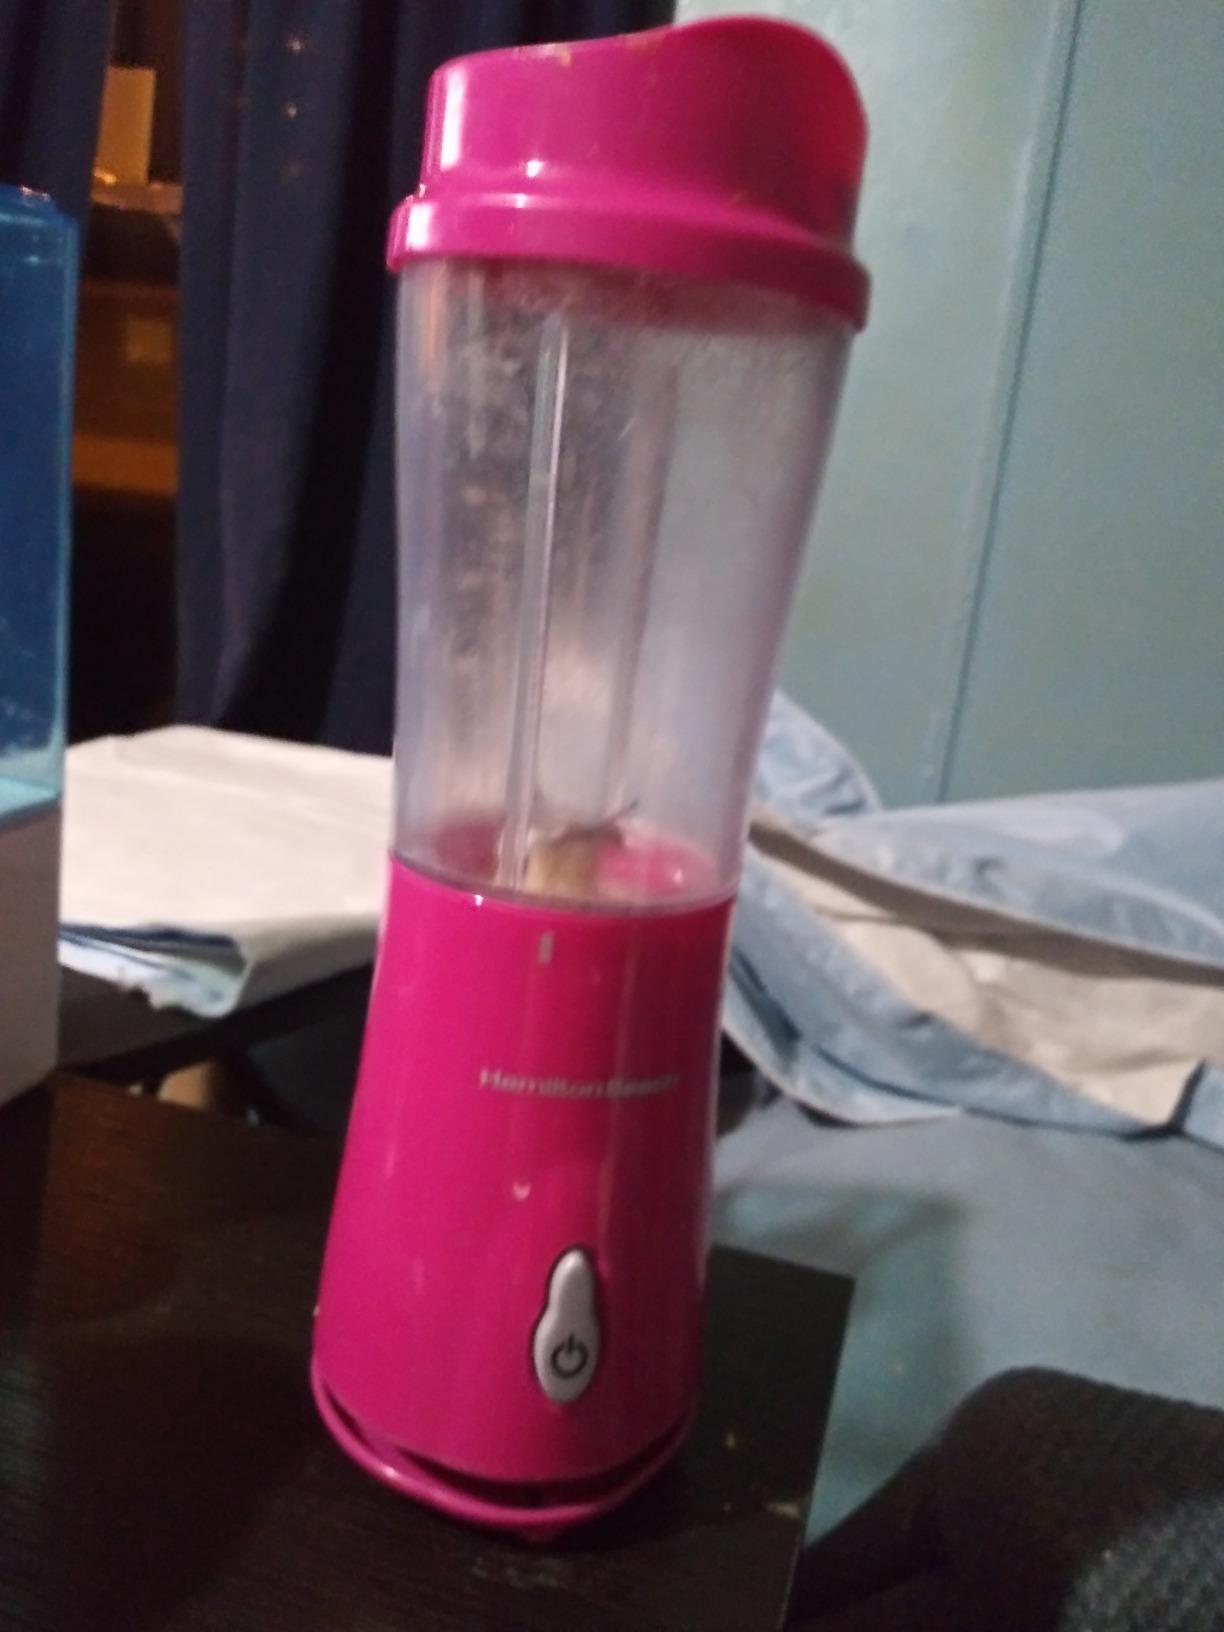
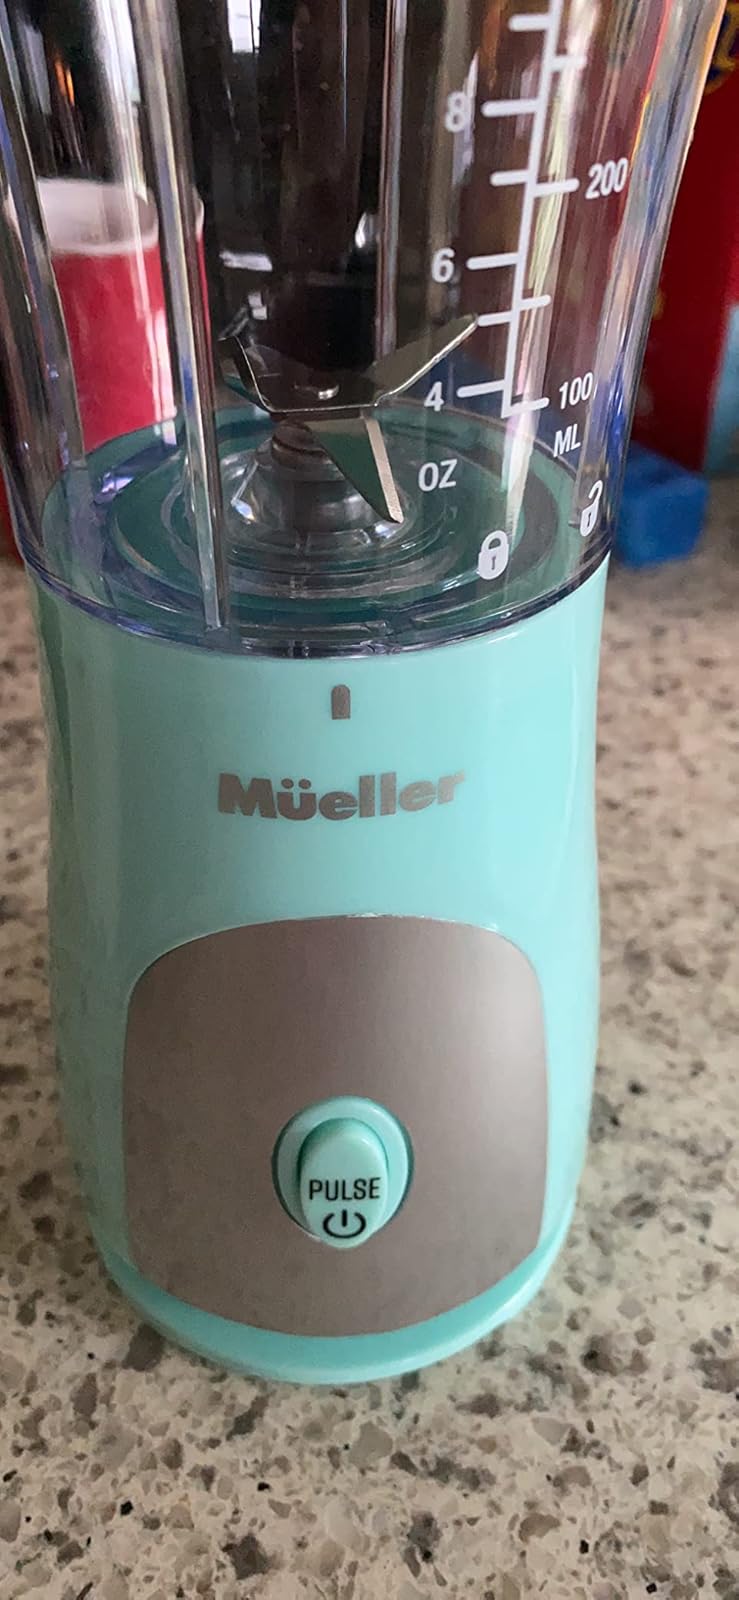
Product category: items_blender
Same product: no